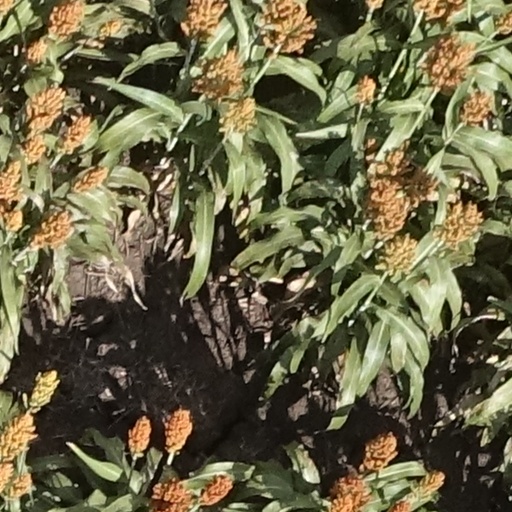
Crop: sorghum